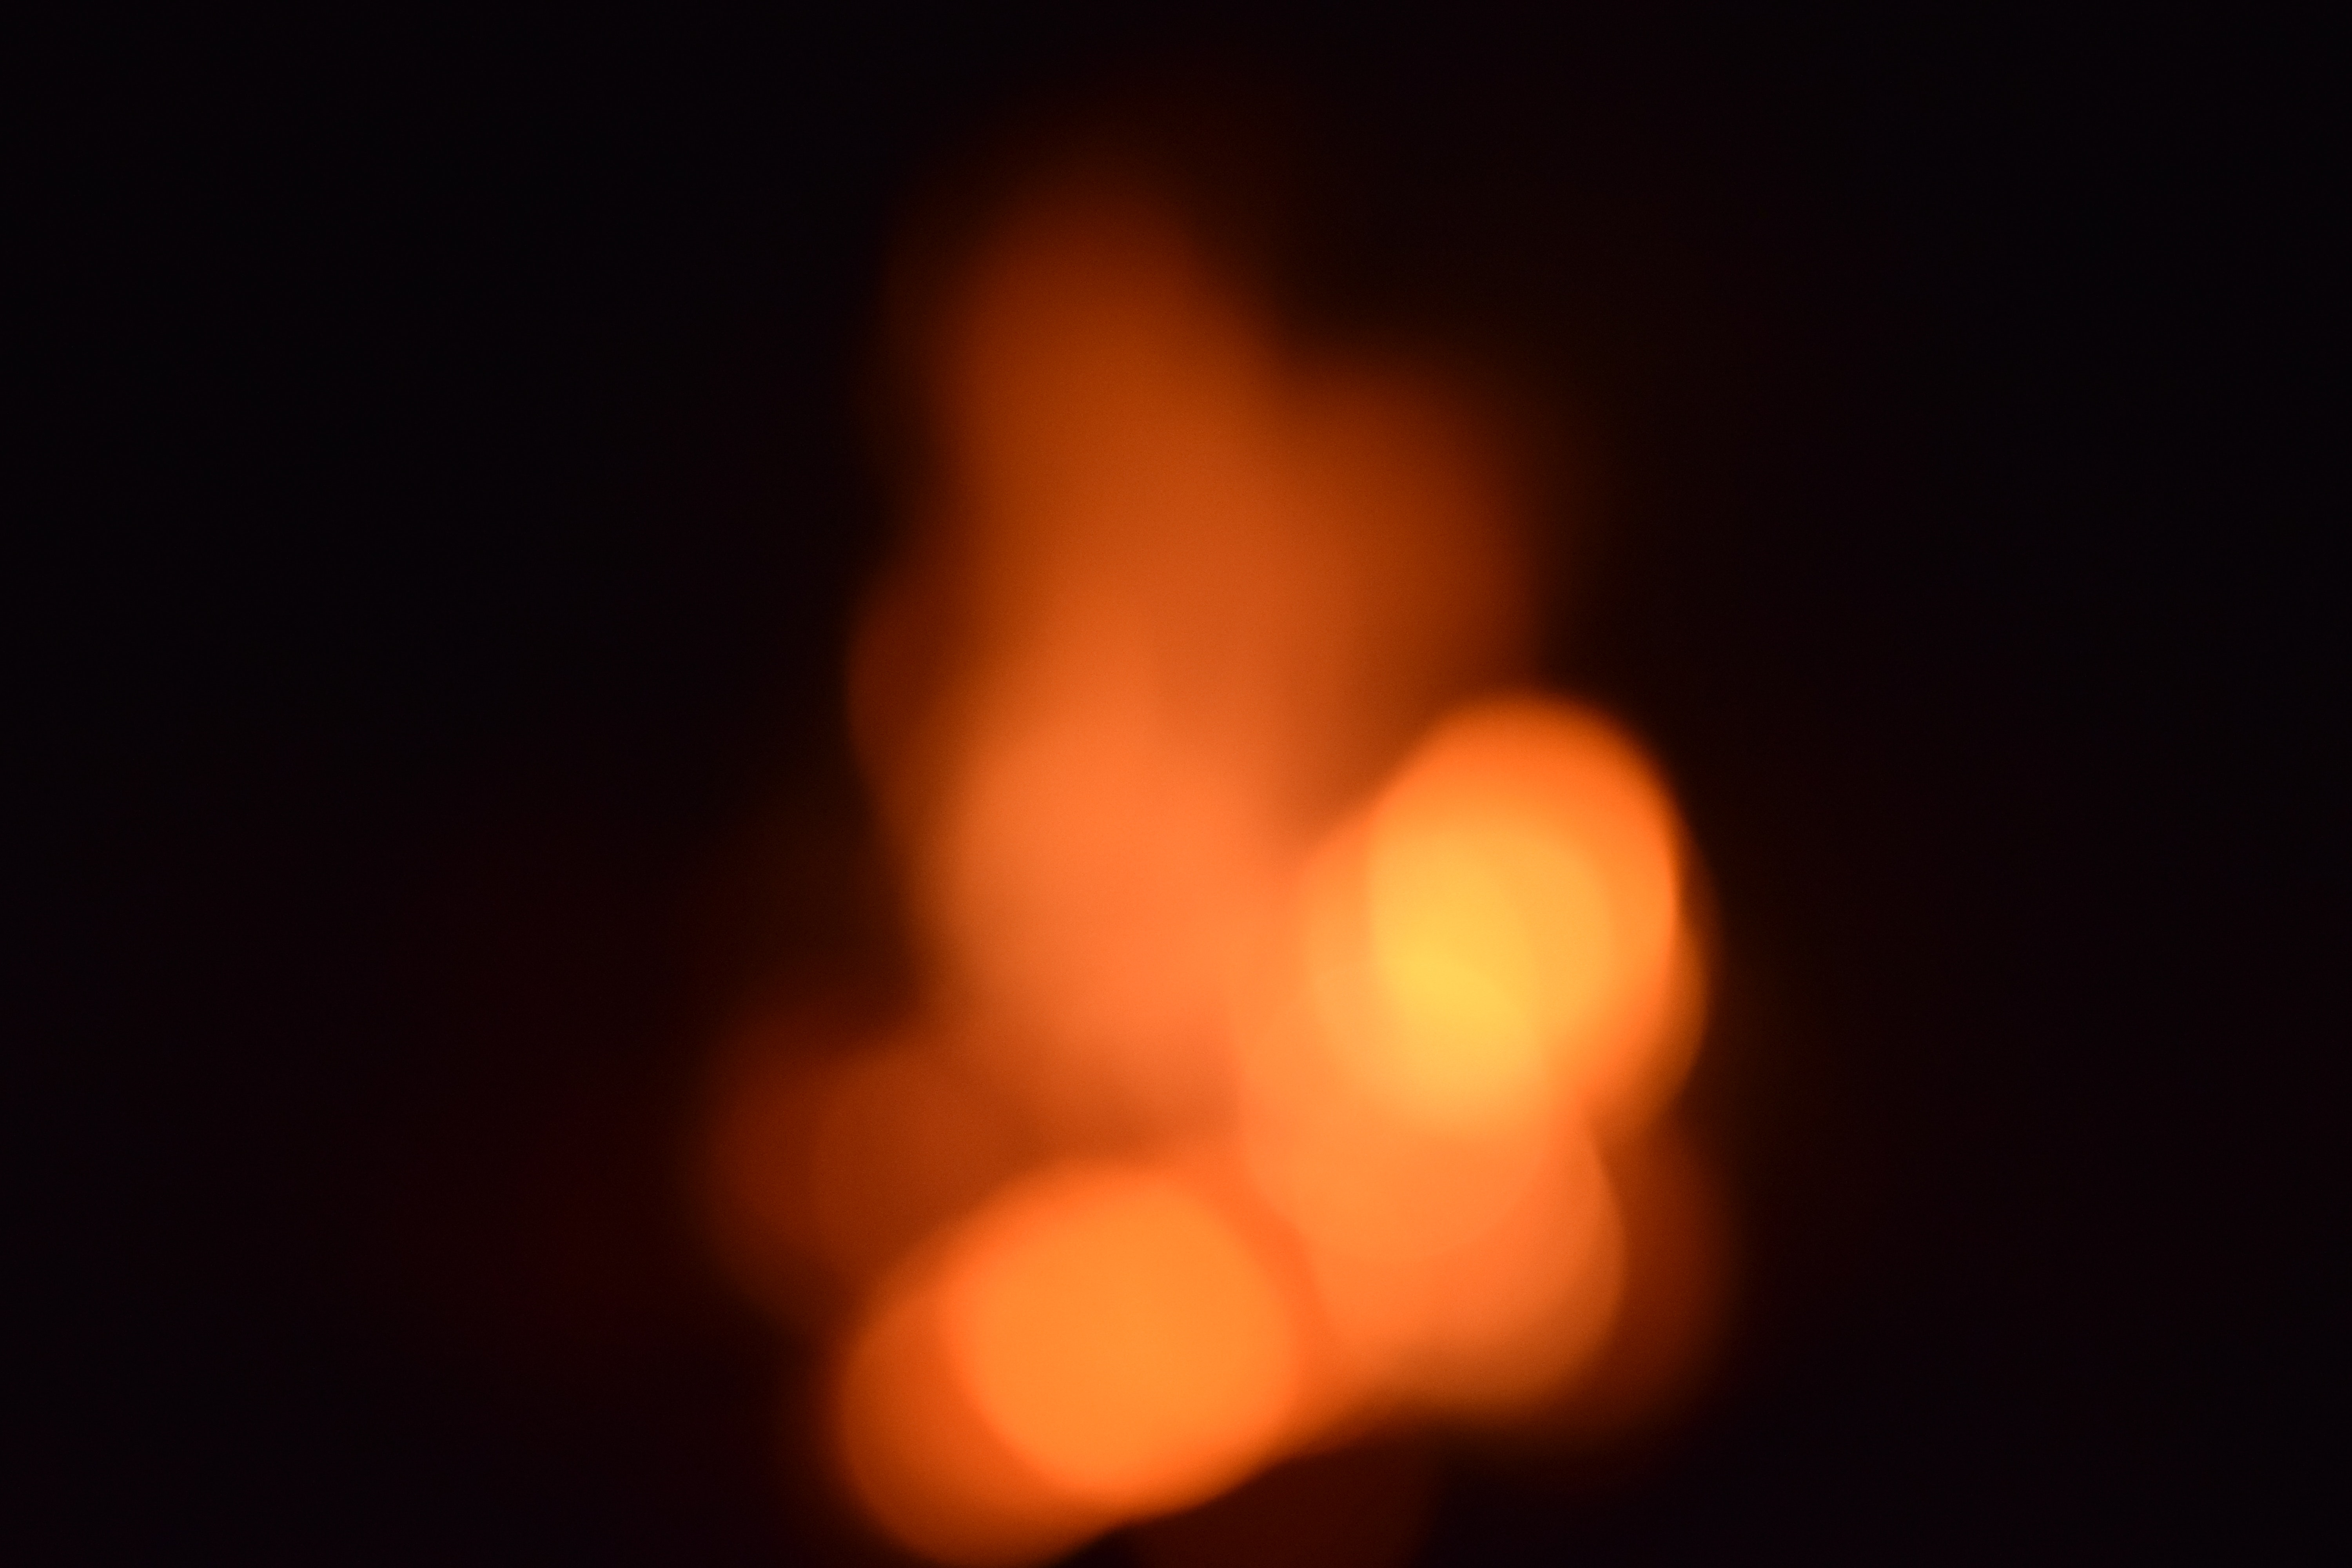
heat, flame, orange, light, fire, lighting, darkness, sky, amber, atmosphere, geological phenomenon, night